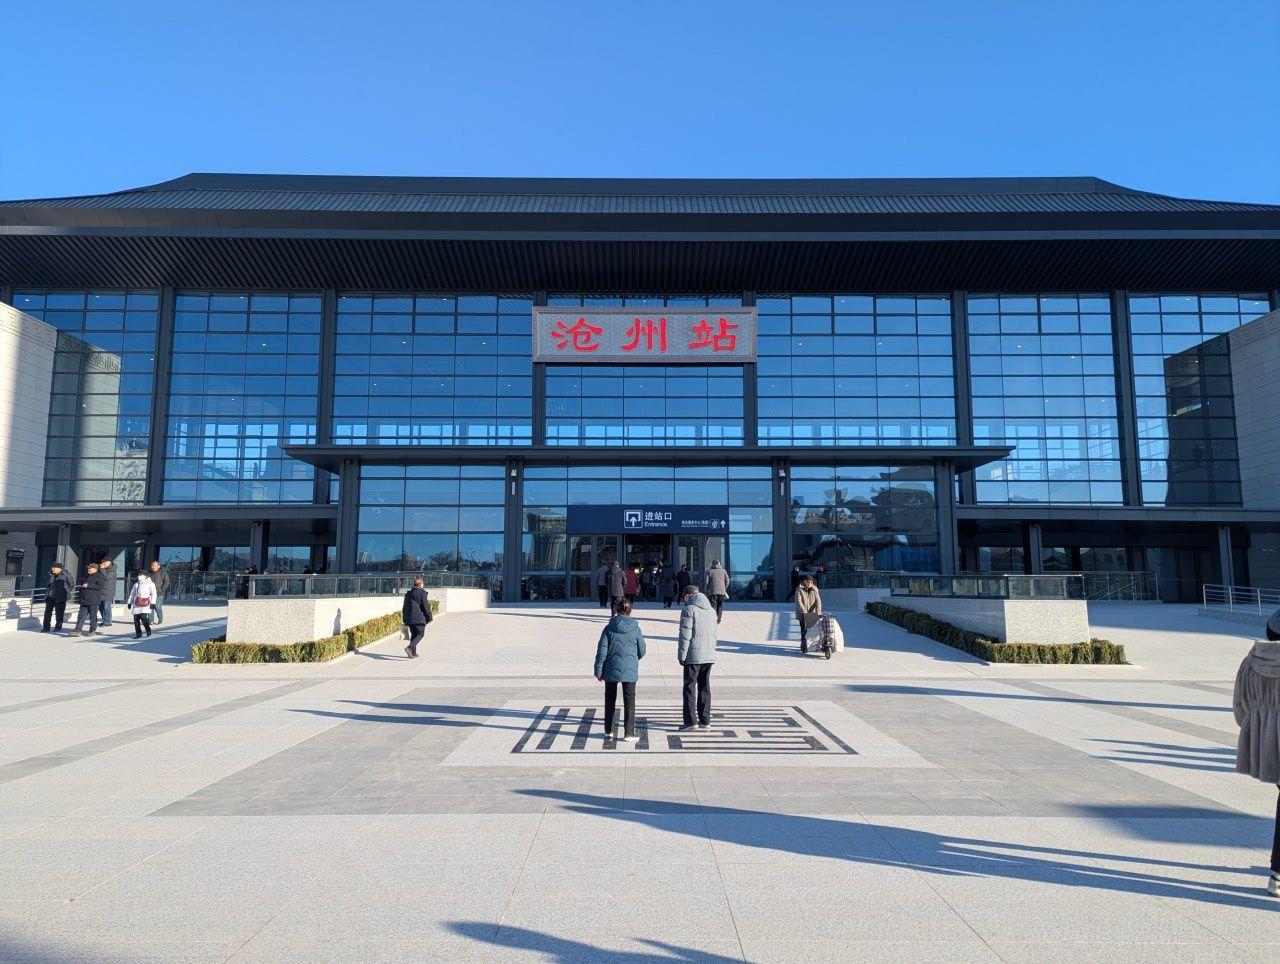
地标名称：沧州站
所在城市：沧州市·新华区